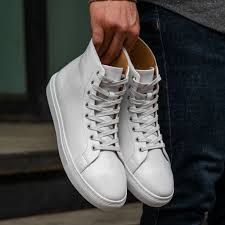
Label: Sneaker